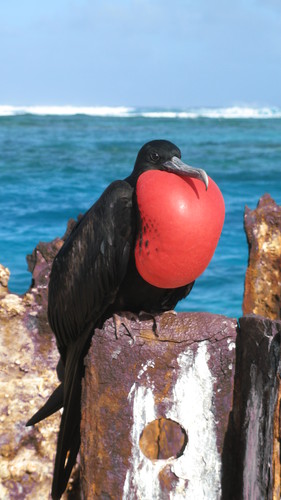
bird has red breast, black body, black abdomen and black head grey bill tooa completely black big bird except a bloated and puffed huge red sac under its beak.
the big bird has a black body, red, puffy chest, and gray beak.
a bird with a black crown and a red belly.
this is a black bird with a large, red breast and long, grey bill.
this bird has wings that are black with a big red belly
this medium-sized black bird as an enormously distended,bright red breast and a medium length, crooked bill.
this bird has wings that are black and has a big red chest
this bird has black plumage, long tail feathers, a brilliant red balloon breast and a long bill that is hooked at the end.
this particular bird has a belly that is black and red
Species: Frigatebird